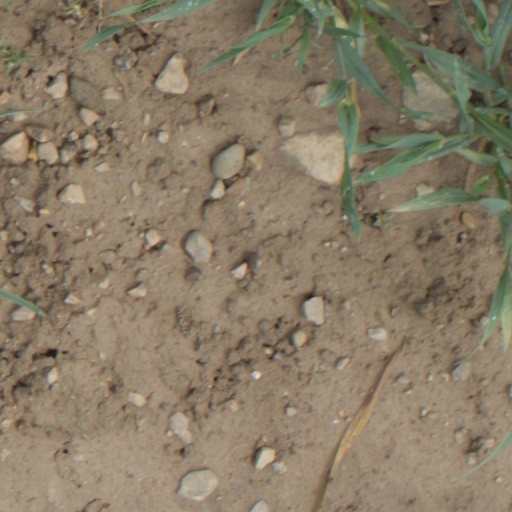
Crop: wheat